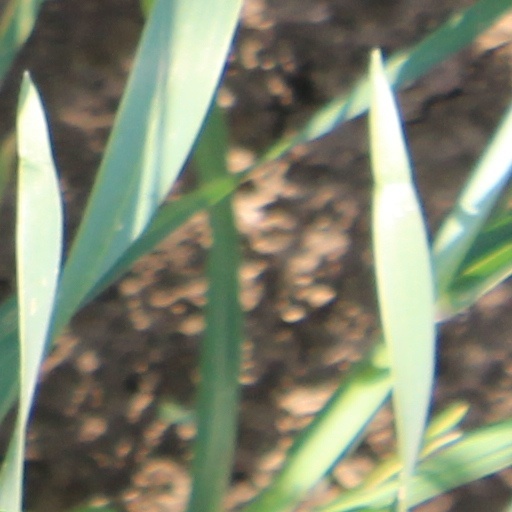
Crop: wheat